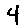
Label: 4